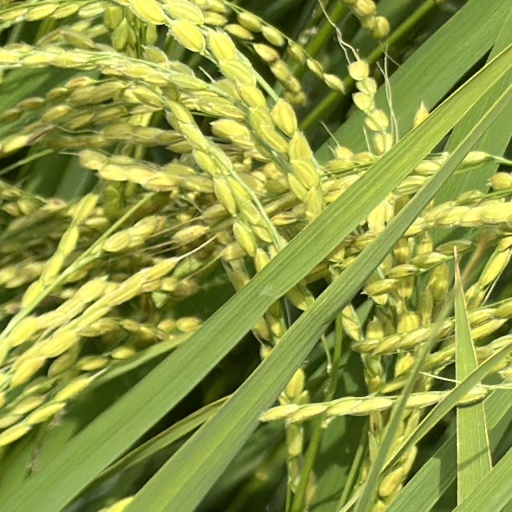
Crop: rice